K money trail

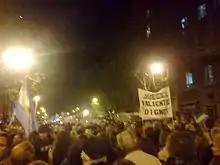
Demonstration in support of José María Campagnoli.

Initially, the government had no comment about the controversy. Only deputy Carlos Kunkel said that although he did not know Lázaro Báez, if he committed a crime he had to go to prison; however, he thought there was insufficient evidence. Governor of Santa Cruz province Daniel Peralta denied any connection to Báez, saying that public works in the province were financed by the national government since 2008 through Vialidad Nacional. Once a Kirchner supporter, Peralta had turned to Federal Peronism. He said that the national government had invested $770 million in public works from 2007 to 2012, and that control of such finances was the purview of the SIGEN. Minister Julio de Vido considered the scandal an attempt to halt construction of the dams Néstor Kirchner and Jorge Cepernic Dams. Báez, in a news conference where he took no questions, considered it an attempt to defame Néstor Kirchner; he questioned Fariña and Elaskar's reliability and the authenticity of the documents shown on the program.